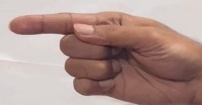
ASL sign: G